Odense

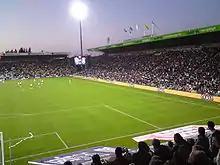
Odense Stadium during a Superliga game between Odense Boldklub and Brøndby IF in 2008.

Odense University, established by law in 1964, was the first of three new provincial universities created to relieve pressure on the universities of Copenhagen and Aarhus. Teaching began in 1966. By the end of the 20th century, there were 11,000 students and some 5,000 employees. Before it became part of the University of Southern Denmark in 1998, it had four faculties covering arts, medicine, and natural and social sciences. The university building which opened in 1971 was designed by KHR Arkitekter.